Johann Sebastian Bach

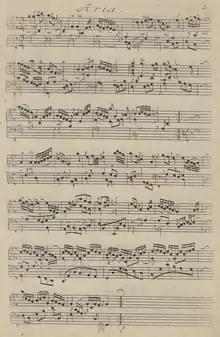
Aria of the "Goldberg Variations", showing Bach's use of ornamentsFile:Bach.Aria.Goldberg-Variationen.WerckmeisterIII.Harpsichord.ogg

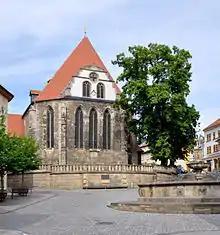
The church in Arnstadt where Bach had been the organist from 1703 to 1707. In 1935, the church was renamed "Bachkirche".

The second page of the "" is an ornament notation and performance guide that Bach wrote for his eldest son when he was nine years old. Bach was generally quite specific on ornamentation in his compositions (in his time, much ornamentation was not written out by composers but rather considered a liberty of the performer), and his ornamentation was often quite elaborate. For instance, the "Aria" of the "Goldberg Variations" has rich ornamentation in nearly every measure. Bach's approach to ornamentation can also be seen in a keyboard arrangement he made of Marcello's Oboe Concerto: he added explicit ornamentation, which centuries later is still played.